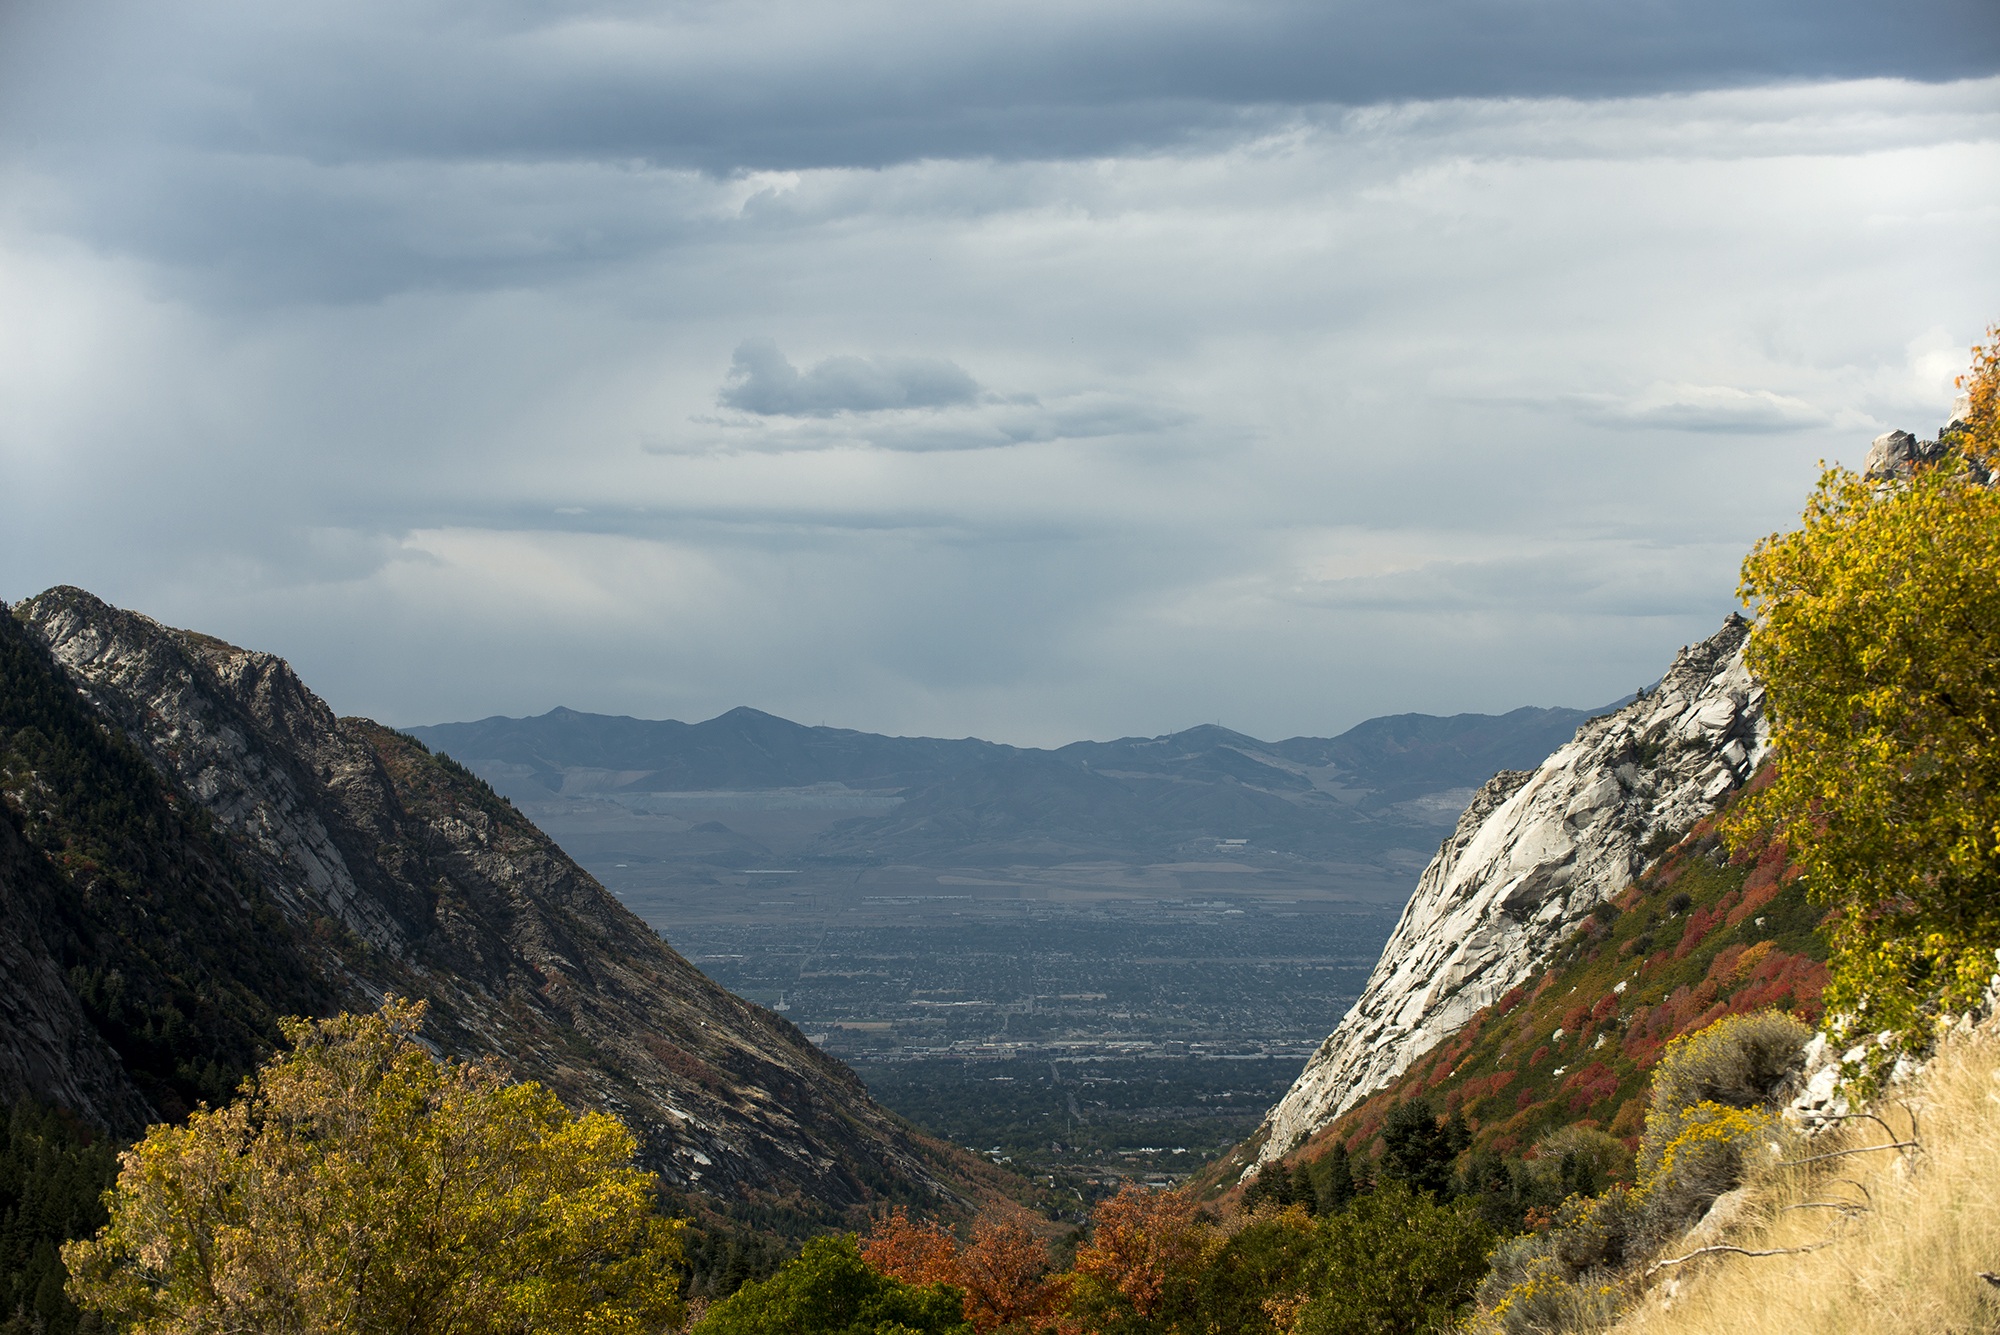
landscape, tree, nature, wilderness, walking, mountain, cloud, hill, adventure, valley, mountain range, autumn, scenery, america, ridge, clouds, mountains, alps, utah, landform, mountain pass, geographical feature, mountainous landforms